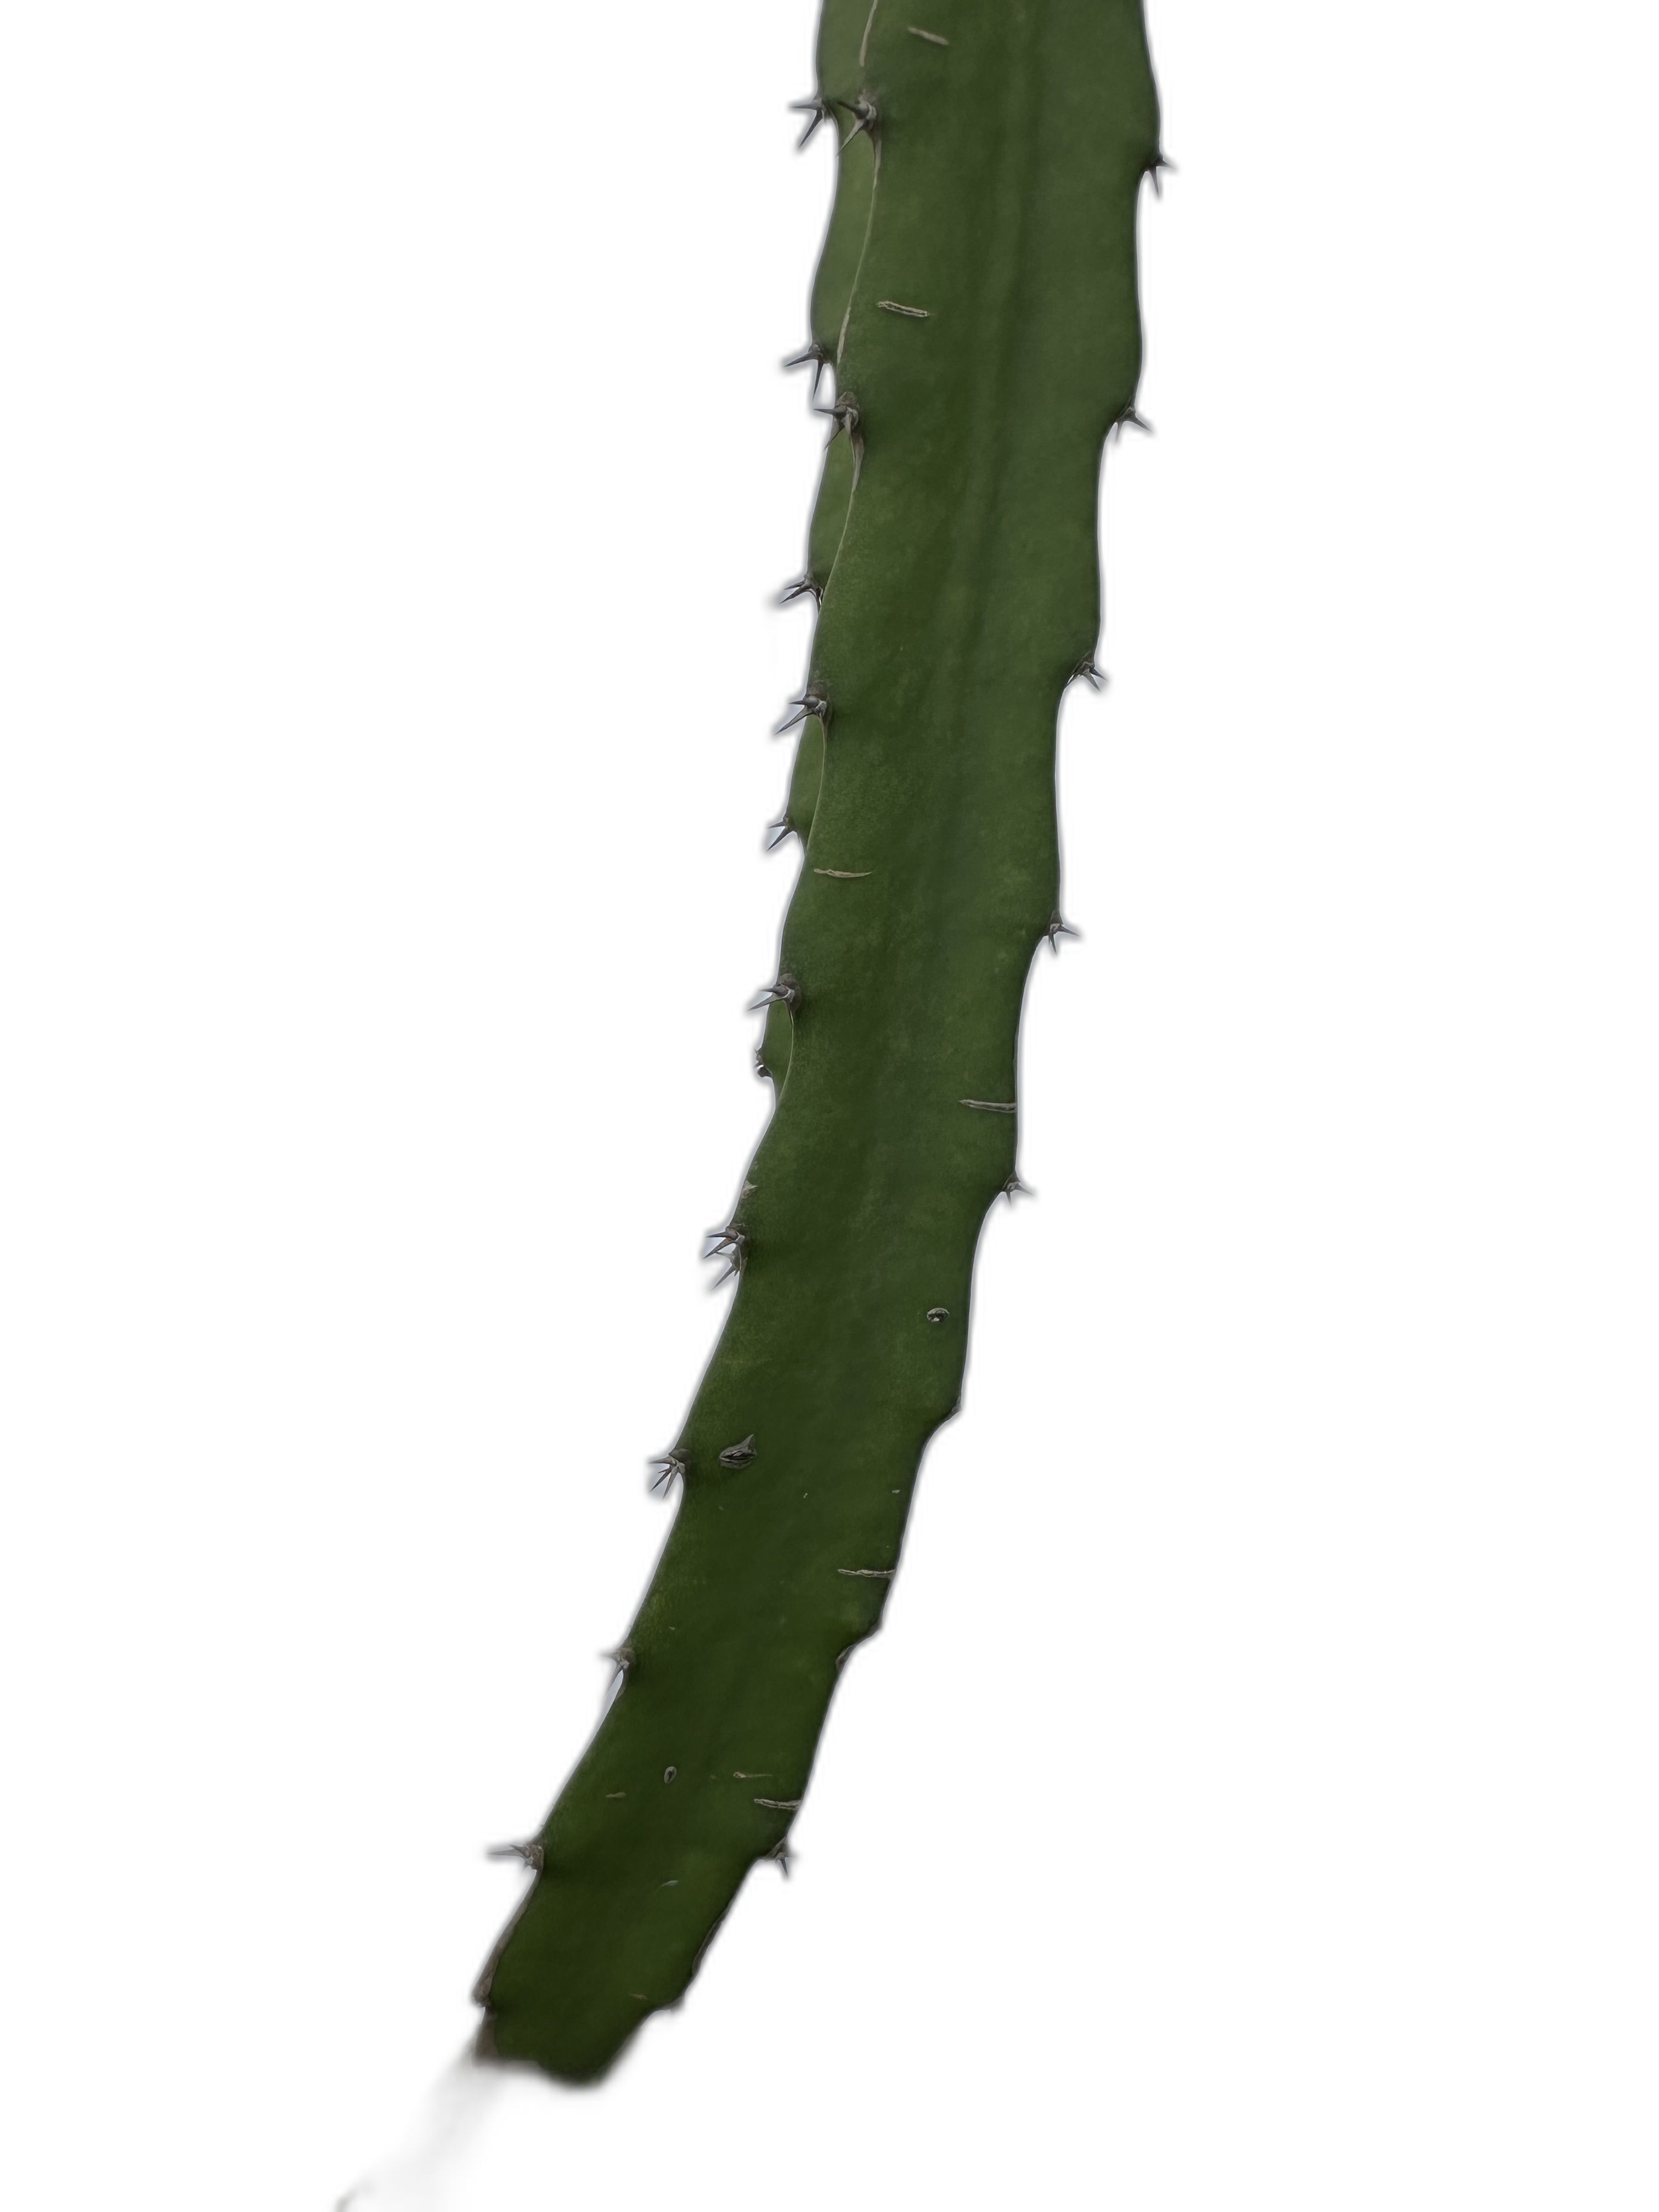
Label: Good leaf